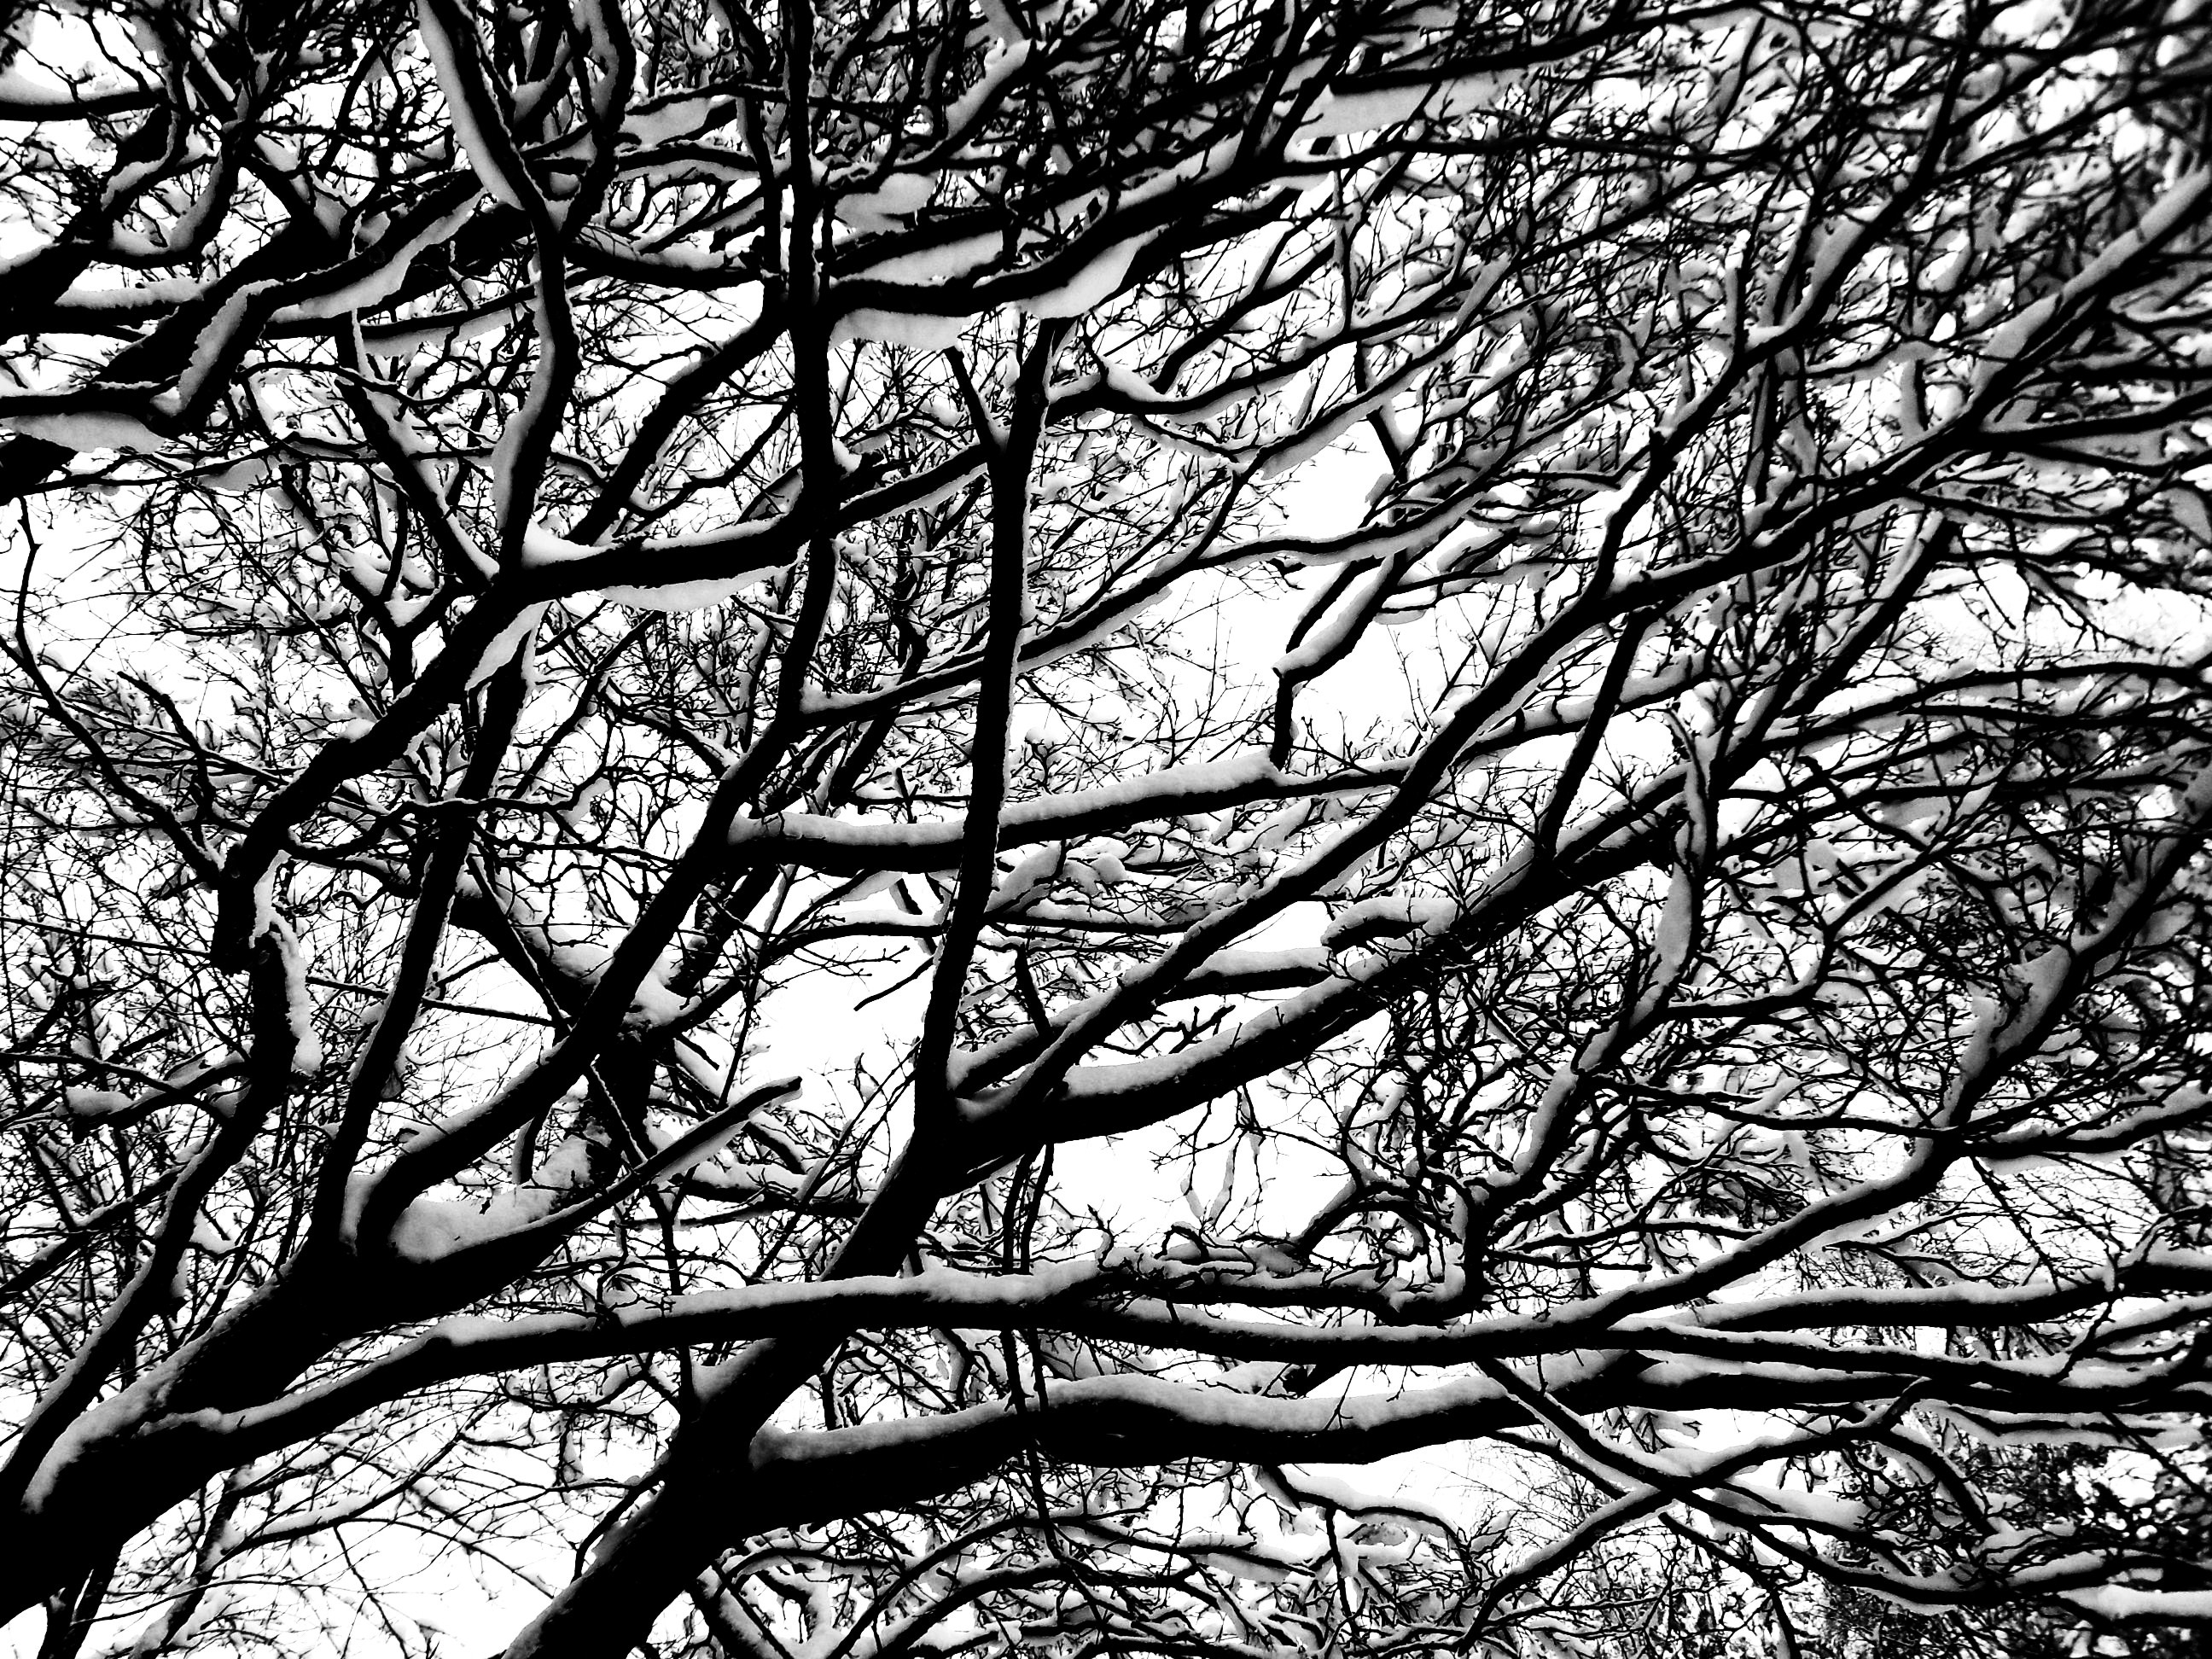
tree, forest, branch, winter, black and white, plant, trunk, monochrome, twig, aesthetic, sketch, drawing, monochrome photography, woody plant